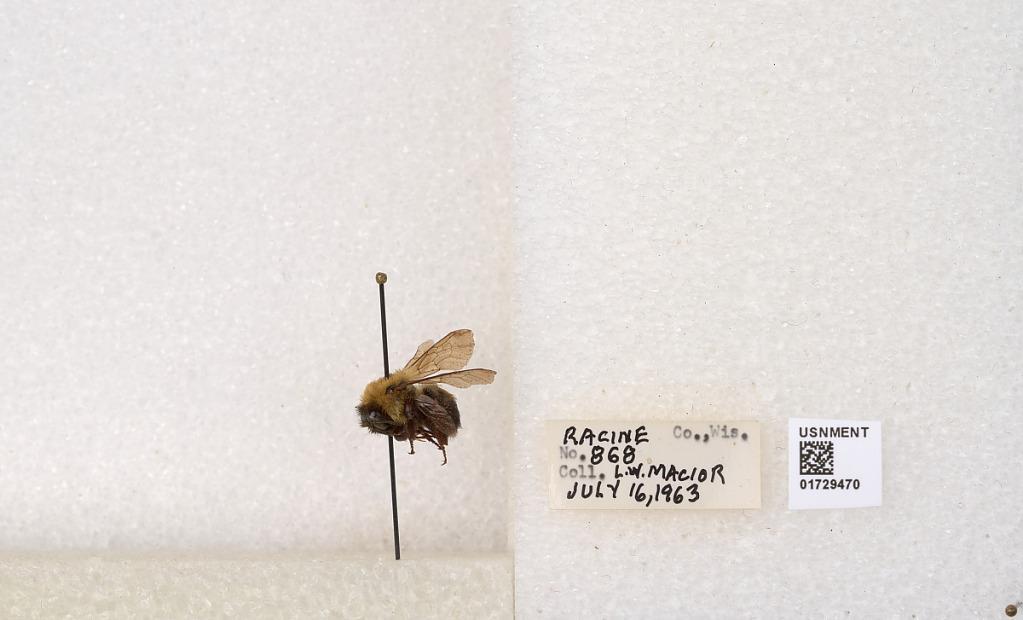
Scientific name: Bombus (Separatobombus) griseocollis (De Geer)
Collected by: L. Macior
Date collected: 1963-7-16
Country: United States
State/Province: Wisconsin
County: Racine
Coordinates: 42.7299, -87.8123